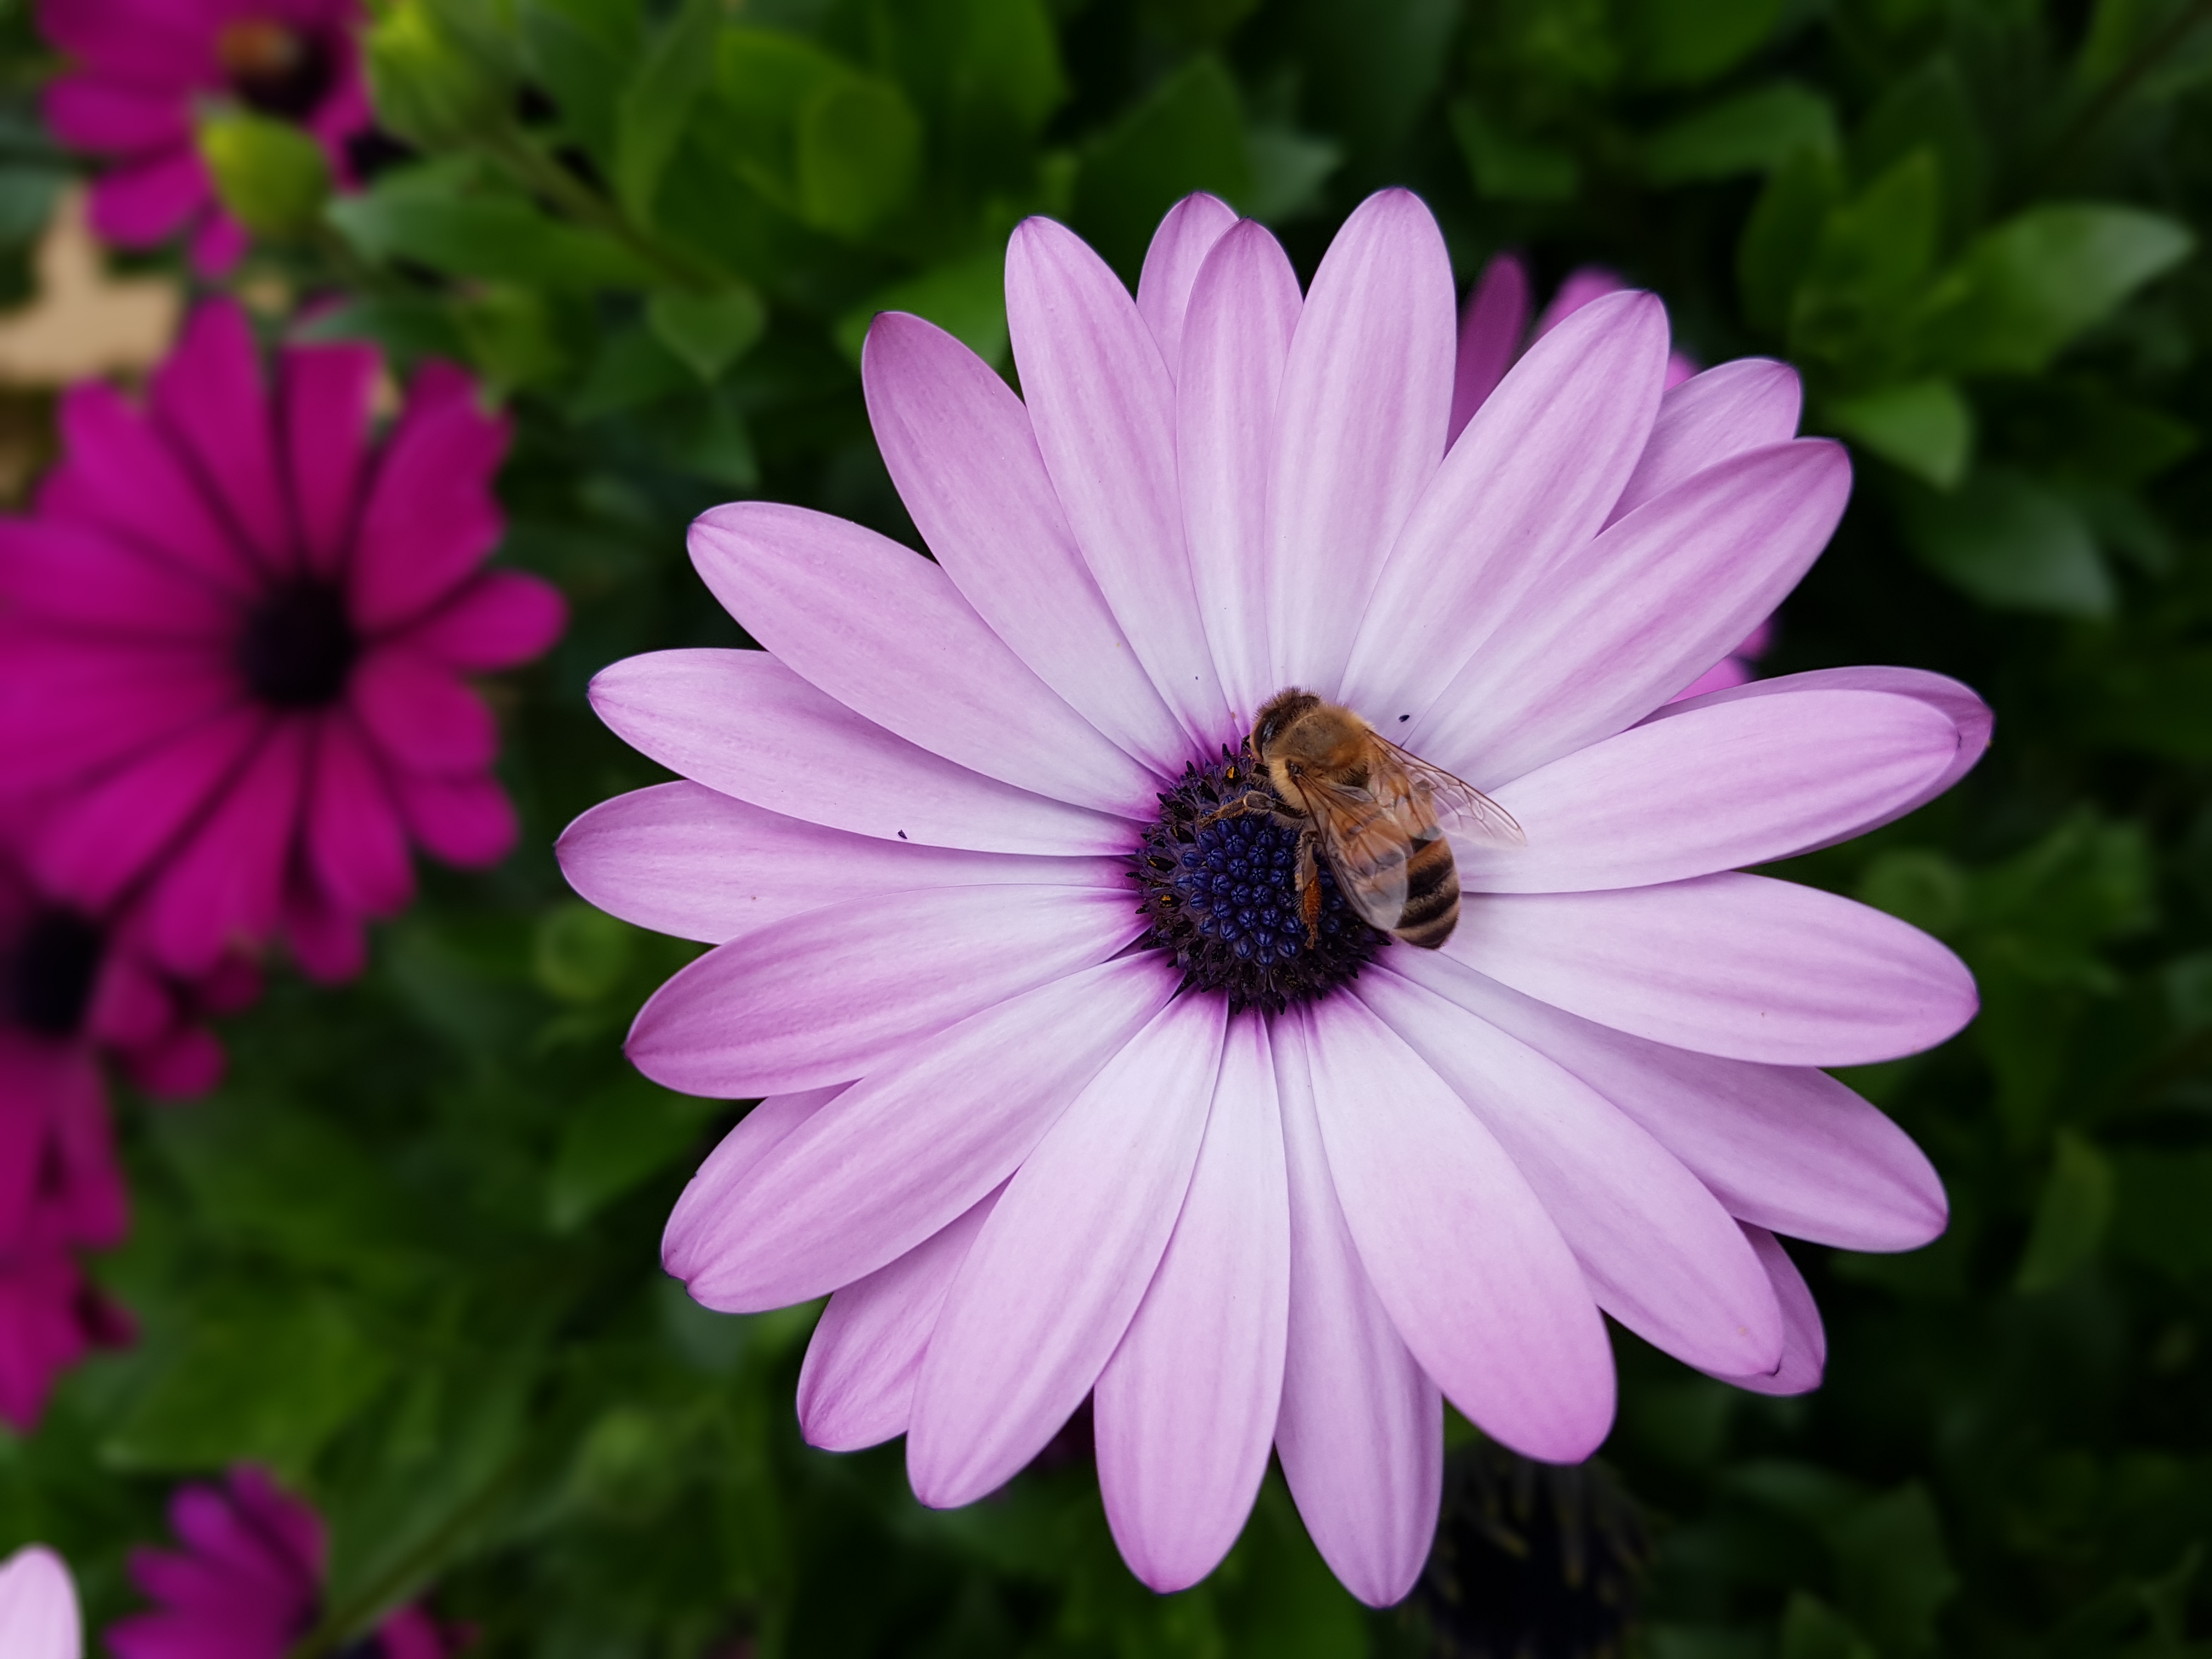
bees, flower, flora, purple, daisy, plant, petal, pollen, nectar, garden cosmos, close up, flowering plant, daisy family, annual plant, macro photography, chrysanths, membrane winged insect, pollinator, herbaceous plant, aster, marguerite daisy, wildflower